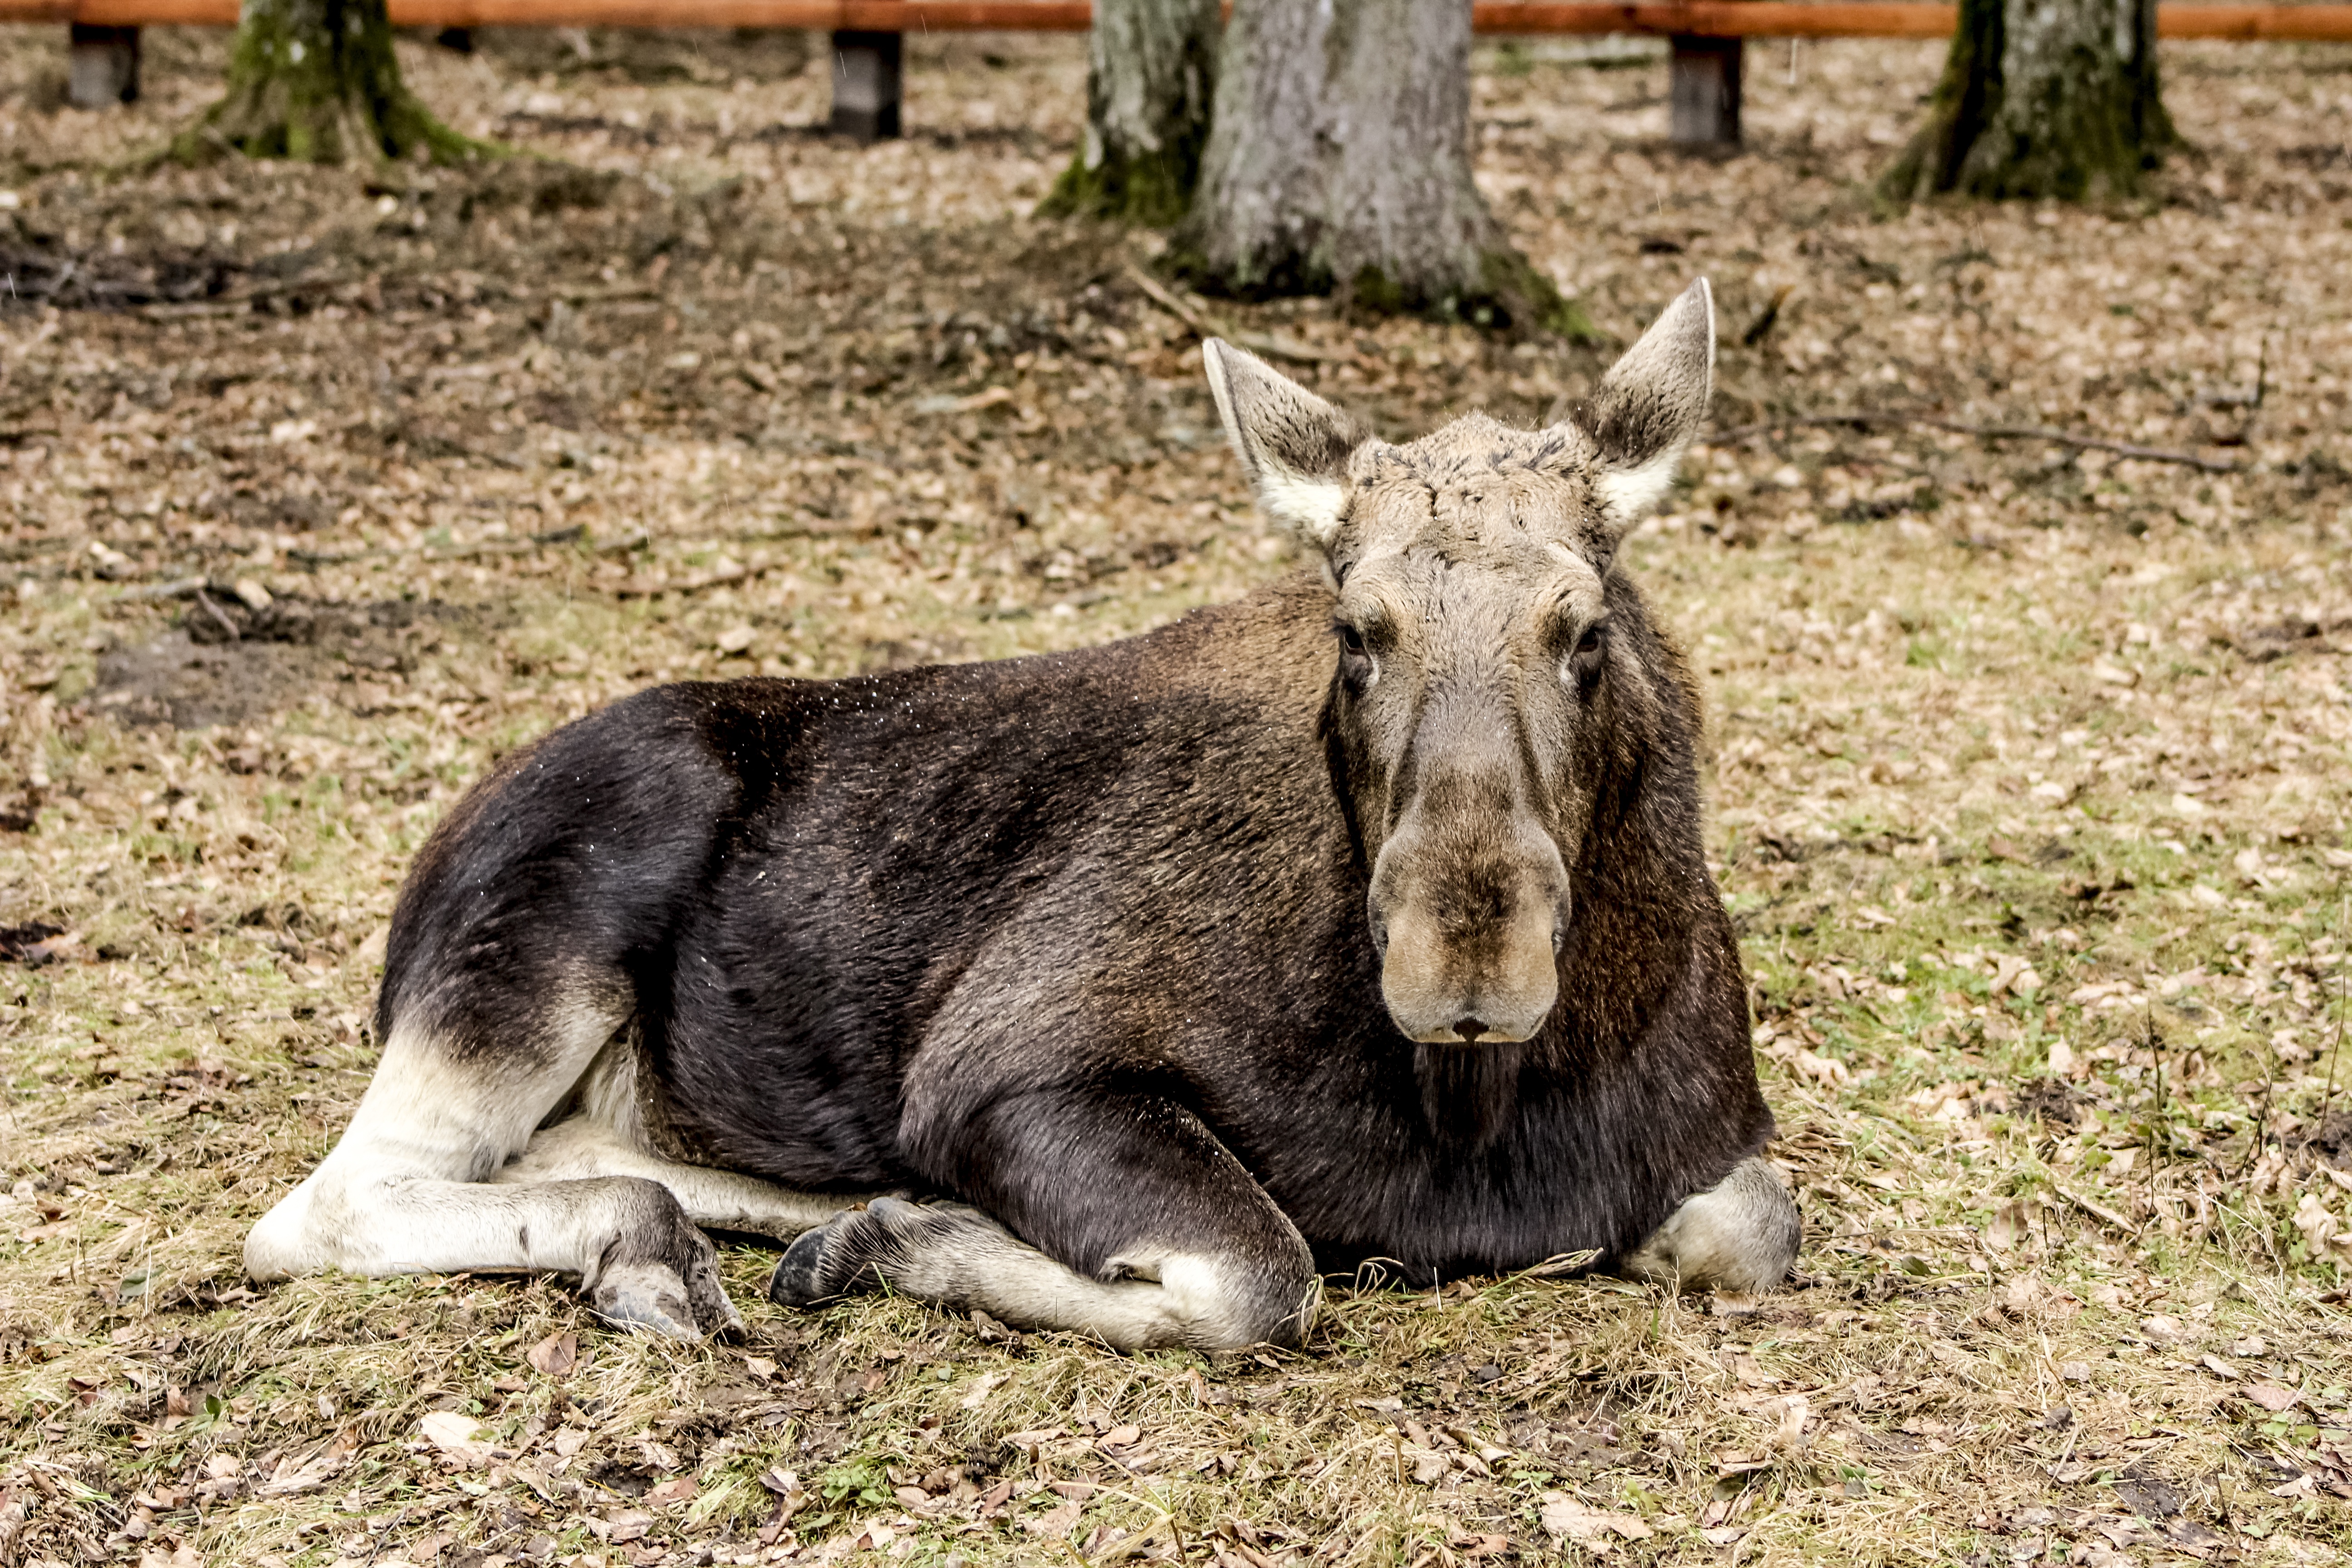
wildlife, mammal, fauna, moose, donkey, vertebrate, pack animal, bia owie a, horse like mammal, demonstration reserve